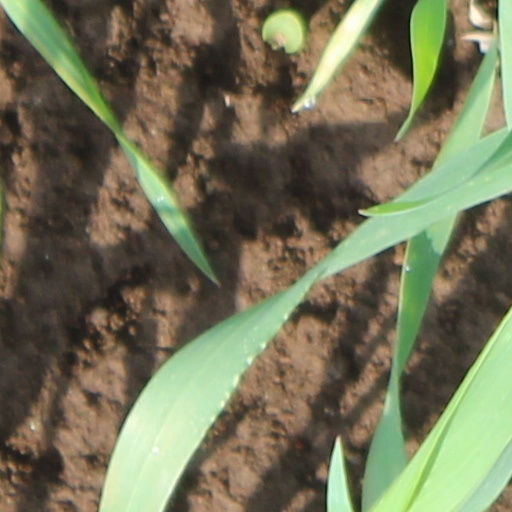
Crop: wheat